Cornelis Snellinck

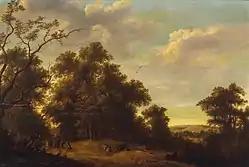
"Landscape with the mocking children punished by Elisha"

Cornelis' father was the son of the prominent Flemish painter and art dealer Jan Snellinck the Elder, who was originally from Mechelen and worked most of his career in Antwerp. Cornelis Snellinck's uncles Daniel and Gerard were also painters. Cornelis likely trained with his father.